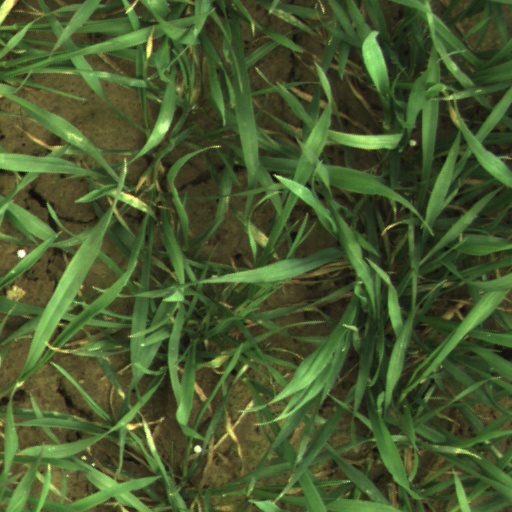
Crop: wheat